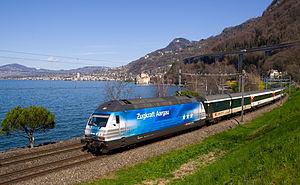
Certaines entreprises ferroviaires mettent à disposition leurs locomotives comme support publicitaire. Cette façon de faire procure un revenu lucratif non négligeable.